Vijayam

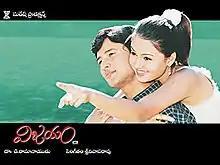
Poster

Vijayam is a 2003 Indian Telugu-language social problem film directed by Singeetam Srinivasa Rao and produced by D. Ramanaidu. The film stars Raja and Gajala. It was released on 9 May 2003.